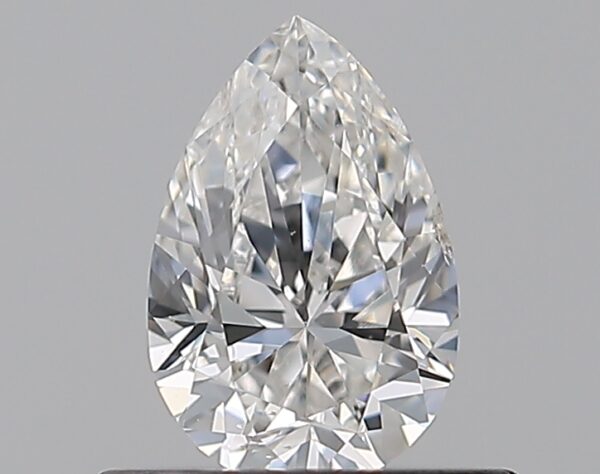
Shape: pear
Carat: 0.5
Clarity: SI1
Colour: F
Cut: VG
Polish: VG
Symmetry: GD
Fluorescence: N
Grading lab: GIA
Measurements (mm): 6.66 x 4.39 x 2.8